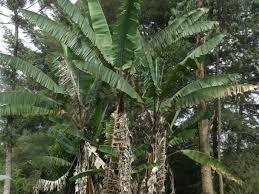
Shamba hili la migomba, linaonekana kuwa na migomba ambayo imemea. Matawi yake yanaonekana kuwa yamenyauka na yanaanguka chini, huku mengine bado yamesimama lakini ni rangi manjano.